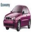
Label: automobile